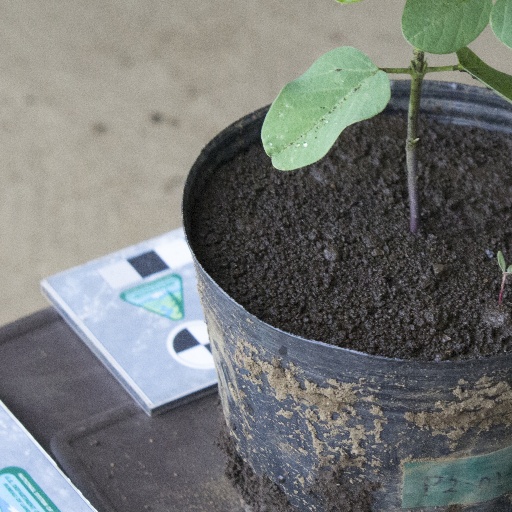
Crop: soybean